Gudå Station

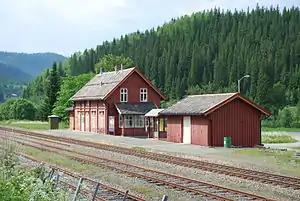
View of the station

Gudå Station is a railway station on the Meråker Line at the village of Gudå in Meråker Municipality in Trøndelag county, Norway. The station was opened on 17 October 1881 as "Gudaa". It was renamed "Gudaaen" in 1894, and received the current name in April 1924.